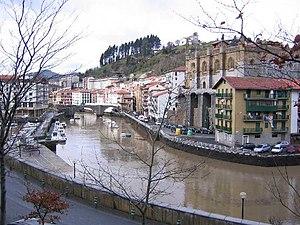
Ondarroa en basque ou Ondárroa en espagnol est une commune de Biscaye dans la communauté autonome du Pays basque en Espagne. C'est un important port de pêche de la côte basque.